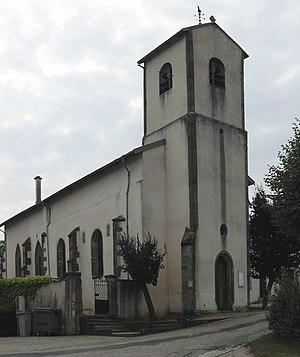
L'église Saint-Pierre-aux-Liens à Mazirot
Mazirot est une commune française située dans le département des Vosges, en région Grand Est.